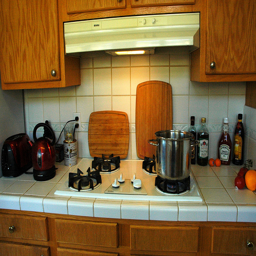
A counter top stove that has a silver pot on it.
A pot that is sitting on top of a stove.
A kitchen has wooden cabinets, a pot on the stove and condiments.
A light shines on an oven with a pot on the burner.
A kitchen stove top under a fan and light fixture.